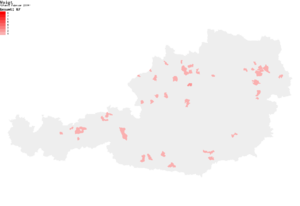
Voigt est un patronyme partagé par plusieurs personnalités ainsi qu'un nom en mathématique.